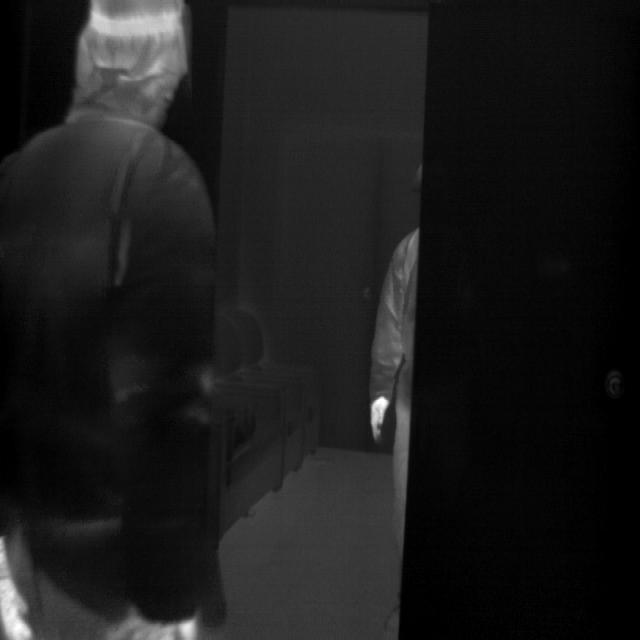
Detected objects:
label: person
label: person